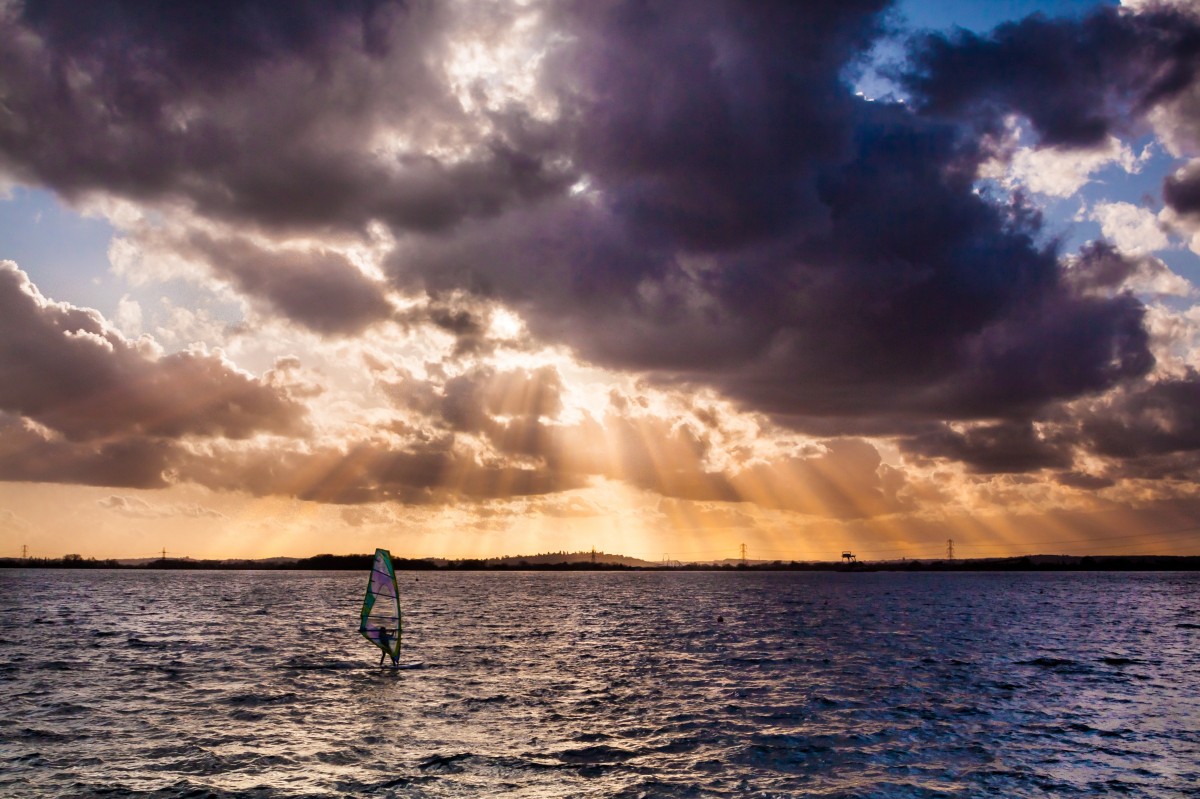
Tags: sea, coast, outdoor, ocean, horizon, cloud, sky, sunshine, sun, sunrise, sunset, sunlight, morning, shore, dawn, dusk, evening, reflection, windsurfer, afterglow, meteorological phenomenon